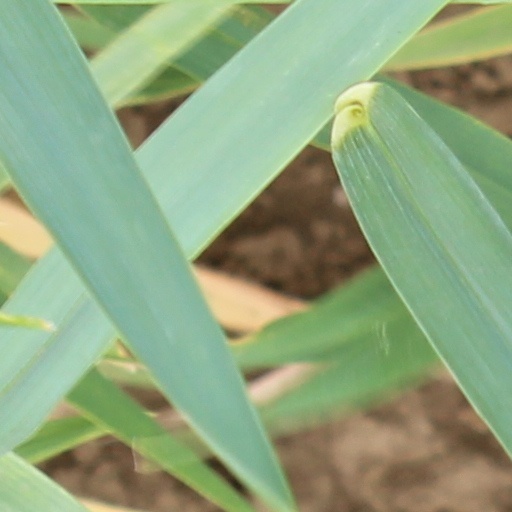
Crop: wheat